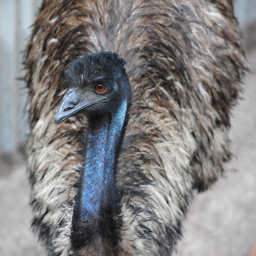
A bird with a blue head and brown body.
A close of picture of a bird that has red eyes
A close-up of a blue and black emu's face.
A close up of a large feathery ostrich
A large bird with lots of and red eyes.